John Frum

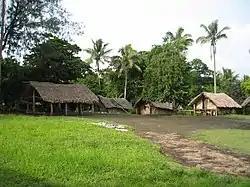
A John Frum gathering area

John Frum (also called Jon Frum, John Brum, and John Prum) is a figure associated with cargo cults on the island of Tanna in Vanuatu (formerly the New Hebrides). He is often depicted as an American World War II serviceman who will bring wealth and prosperity to the people if they follow him. In a 1960 BBC documentary, British broadcaster David Attenborough asked the locals what Frum looked like and was told E look like you. 'E got white face. 'E tall man. 'E live 'long South America."